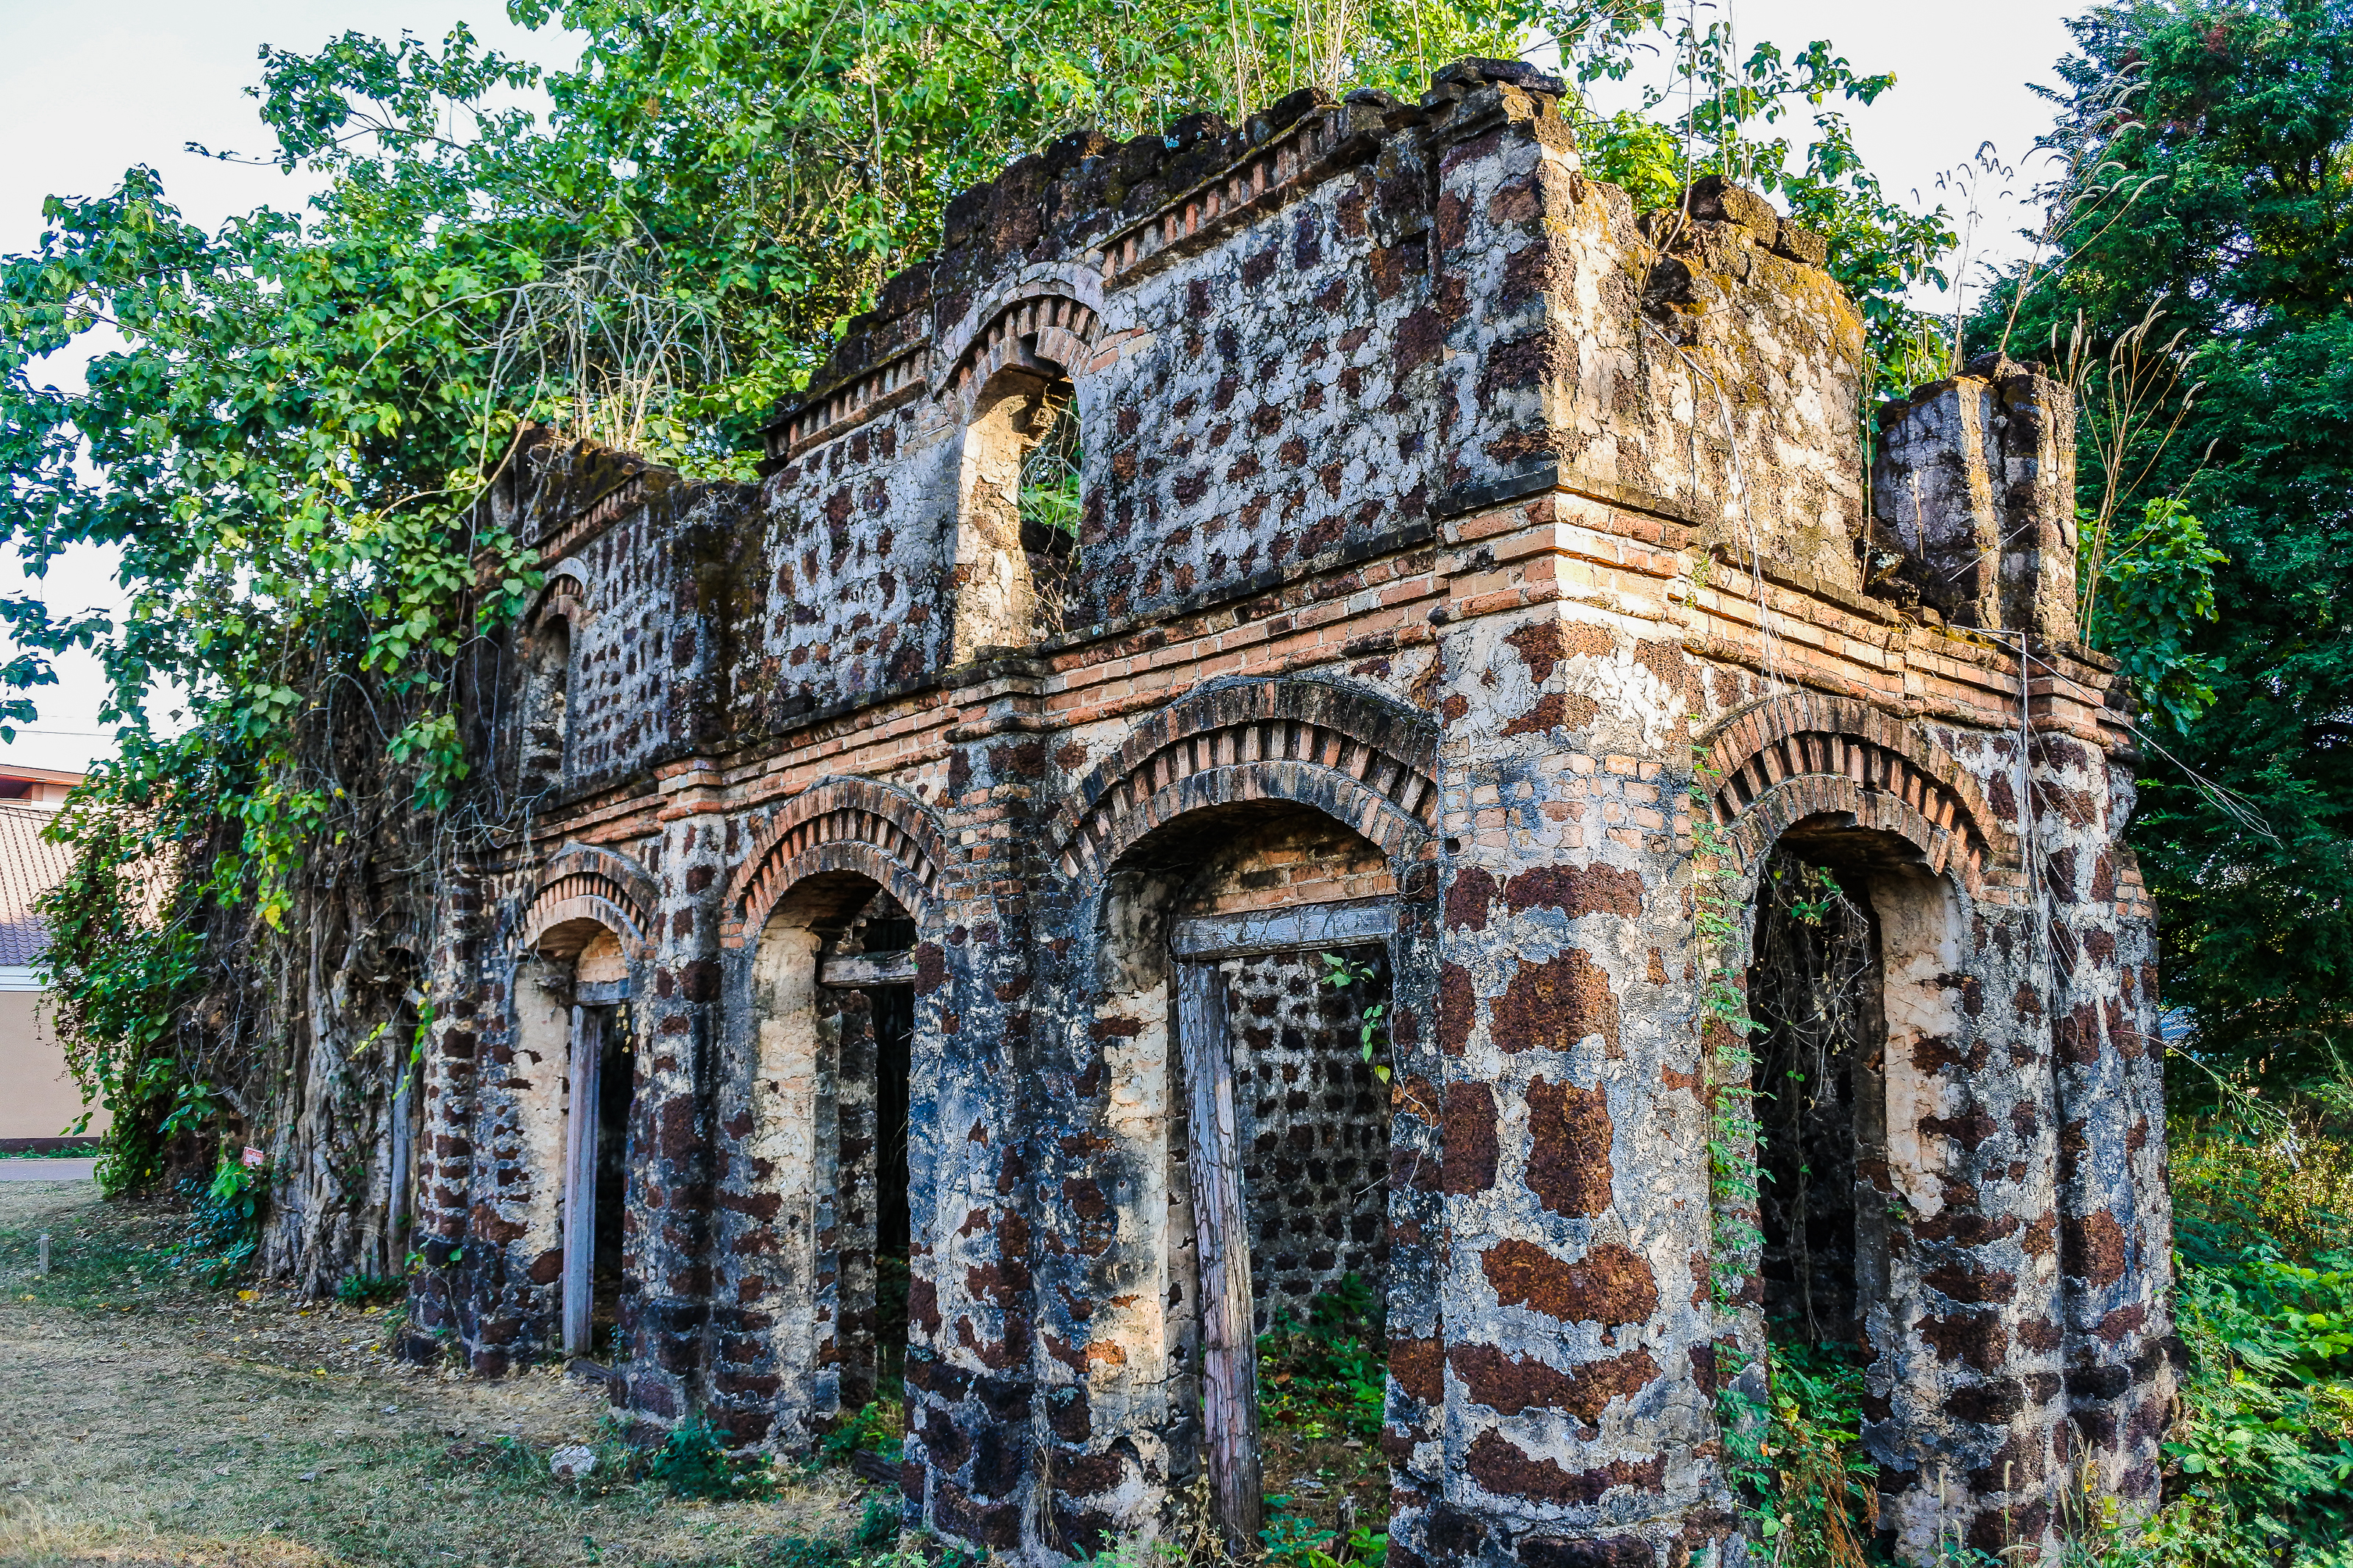
historical, tourism, house, building, tharae, nakhon, christian, colonial, thailand, brick, landmark, architecture, historic, old, ancient, home, stone, outdoor, urban, vintage, catholic, style, wall, landscape, sakon, ruins, arch, historic site, tree, ancient history, history, estate, plant, ancient roman architecture, facade, byzantine architecture, city